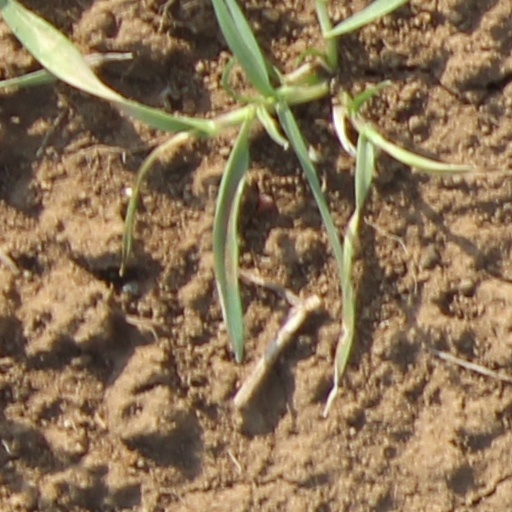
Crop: wheat